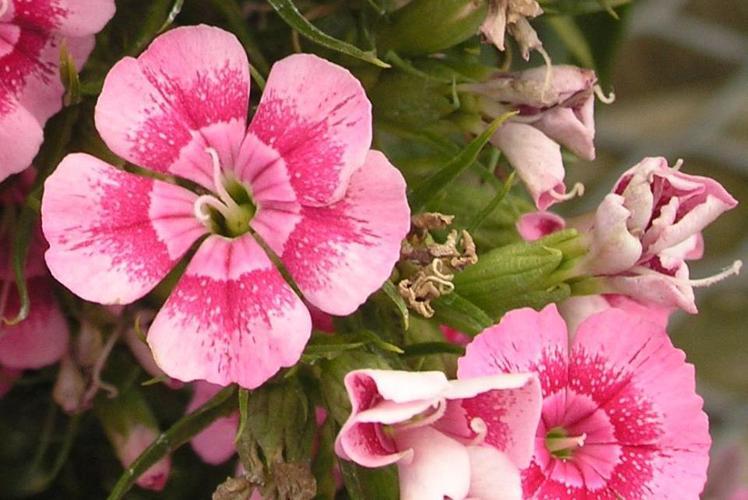
Label: sweet william